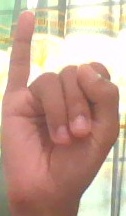
ASL sign: I